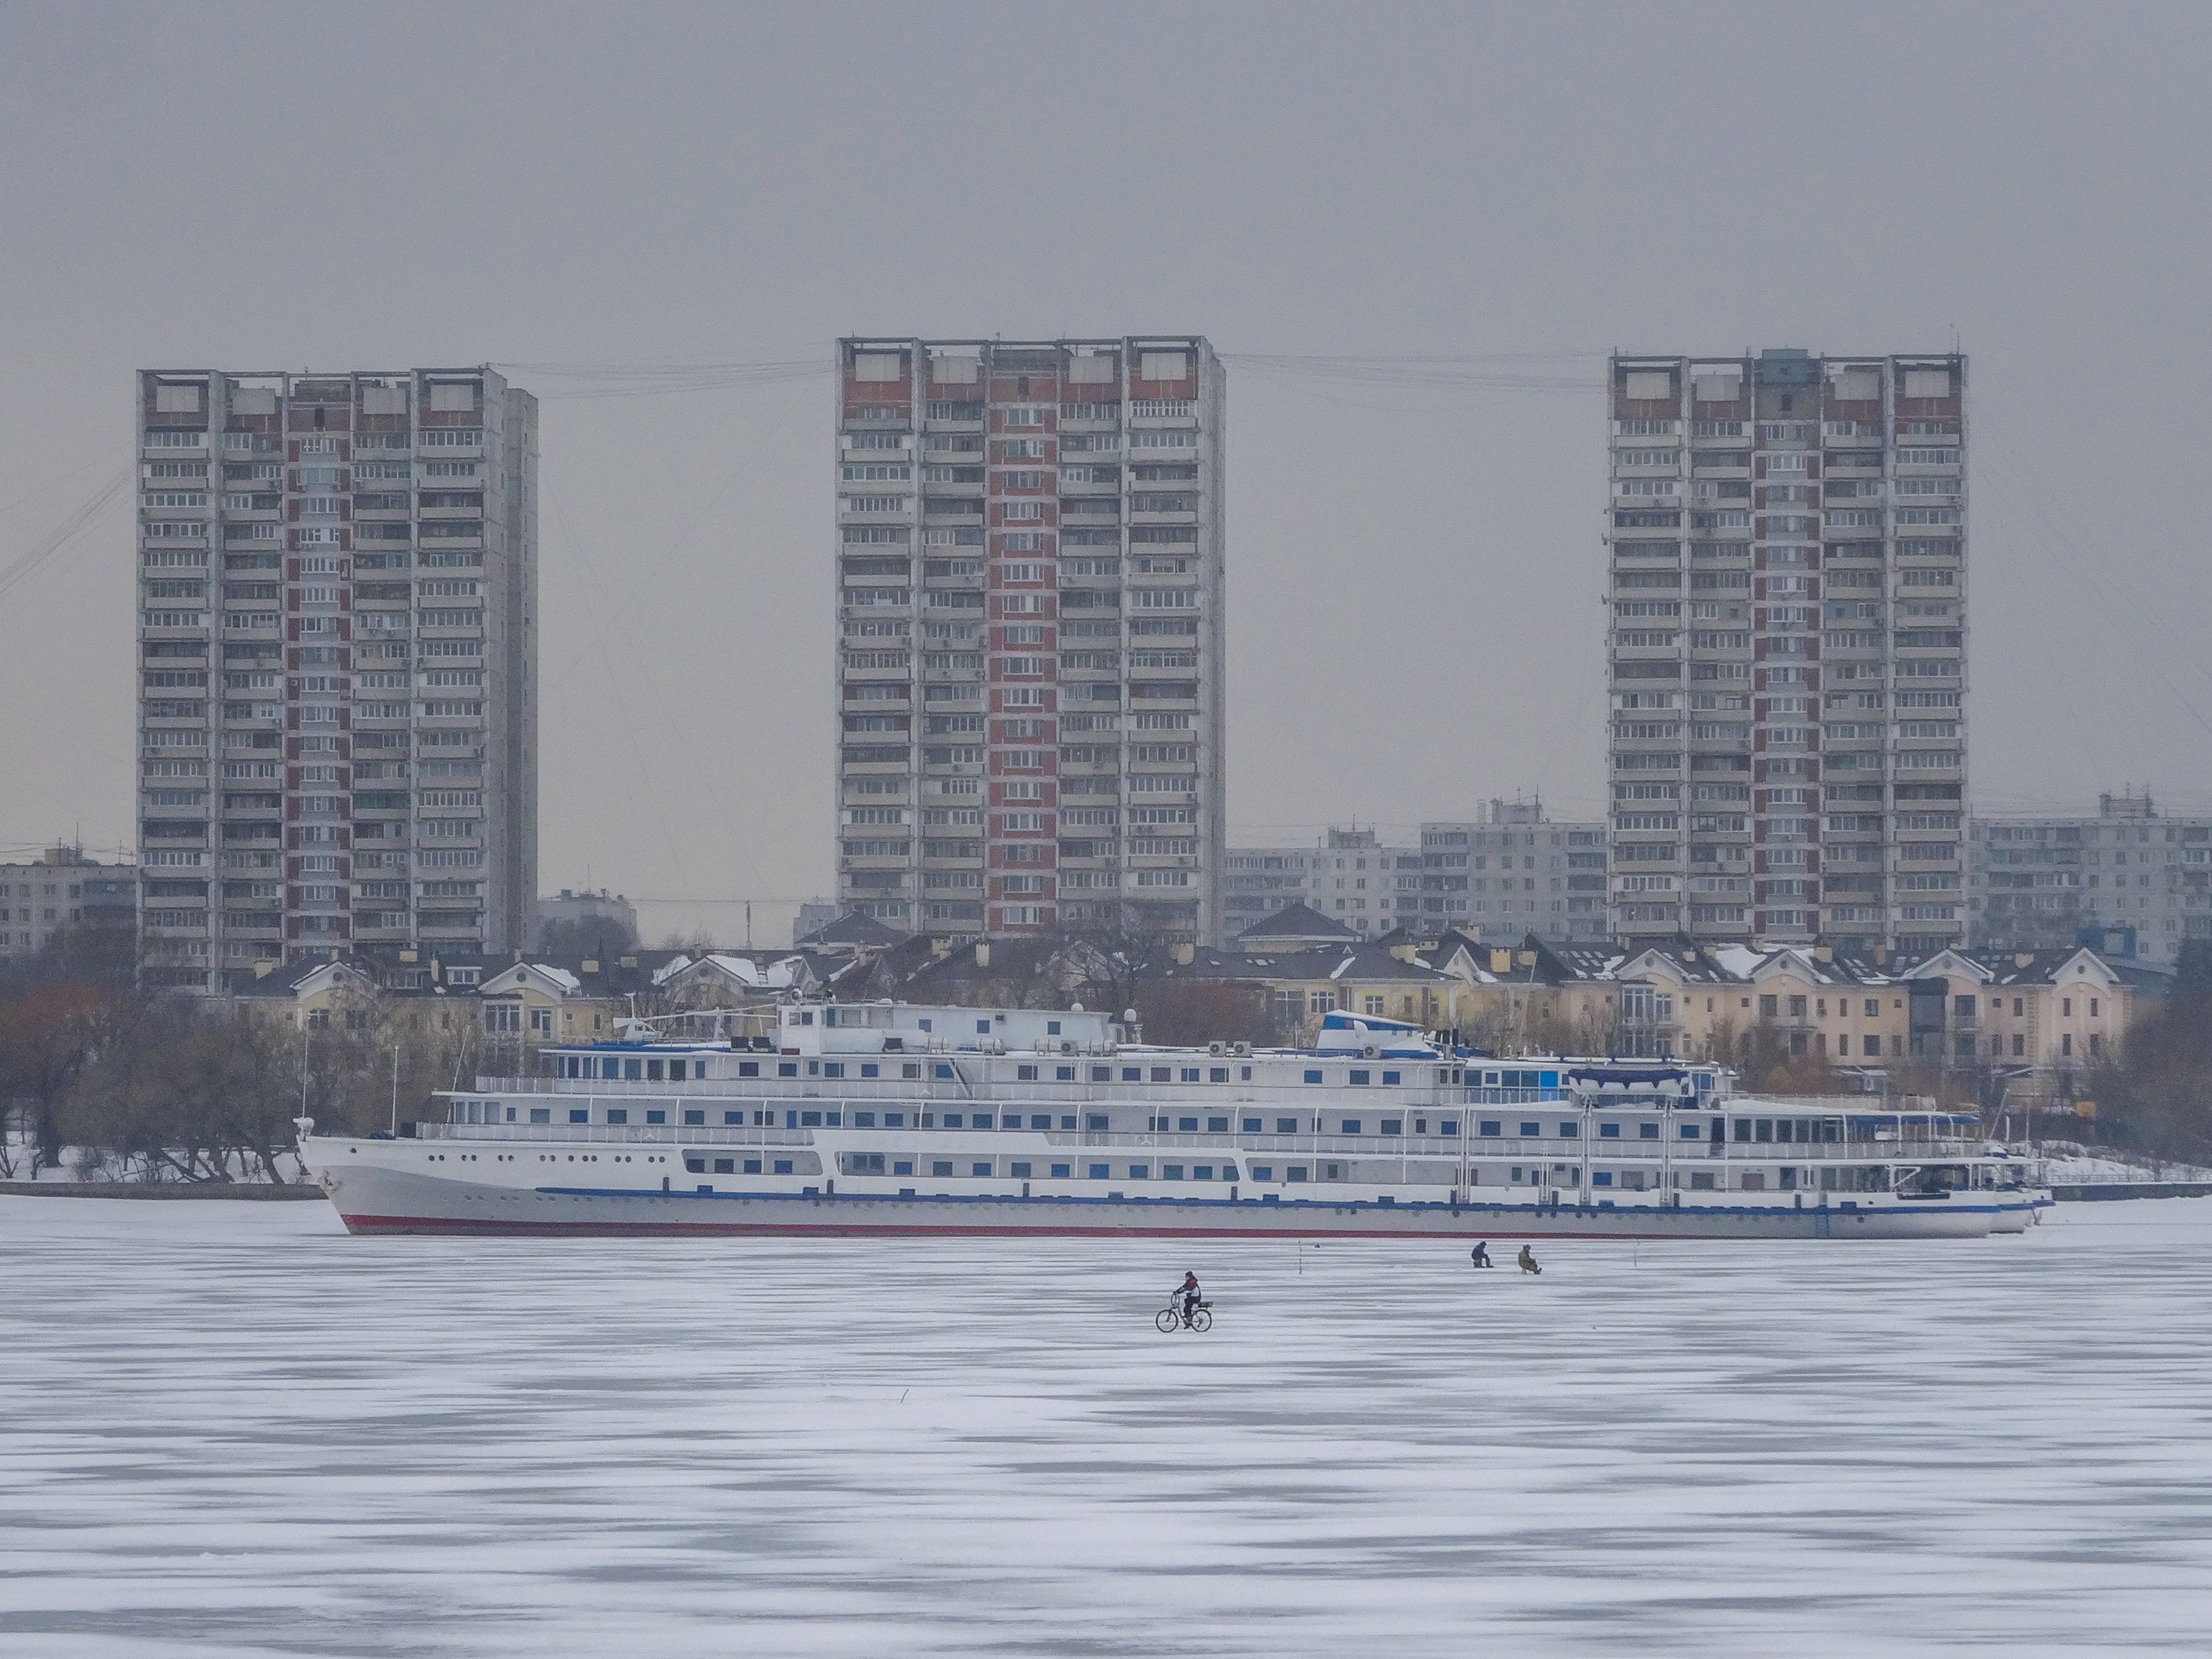
moscow, russia, ship, bicycle, winter, houses, plattenbau, commieblocks, city, architecture, building, winter fishing, water, skyscraper, boat, daytime, sky, watercraft, vehicle, naval architecture, tower block, atmospheric phenomenon, cityscape, cruise ship, horizon, snow, freezing, waterway, tower, passenger ship, lake, condominium, metropolis, urban design, Cruiseferry, channel, water transportation, downtown, mixed use, reflection, cloud, ocean, commercial building, skyline, haze, sea, headquarters, transport, ocean liner, apartment, sound, facade